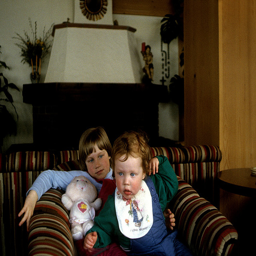
a couple of children are siting on a coach
Two young children sit in a chair, one holding a stuffed animal.
Some very cute small kids on a big chair.
two kids sitting on a small striped chair in living room
Two children that are sitting in a chair together.